Cinema of Europe

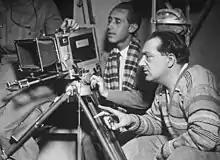
Director Fritz Lang has been cited as one of the most influential filmmakers of all time.

The list of the A hundred Italian films to be saved was created with the aim to report "100 films that have changed the collective memory of the country between 1942 and 1978". Film preservation, or film restoration, describes a series of ongoing efforts among film historians, archivists, museums, cinematheques, and nonprofit organization to rescue decaying film stock and preserve the images they contain. In the widest sense, preservation assures that a movie will continue to exist in as close to its original form as possible.